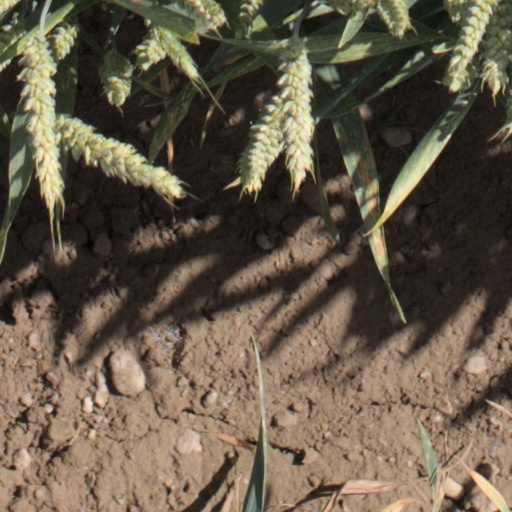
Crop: wheat